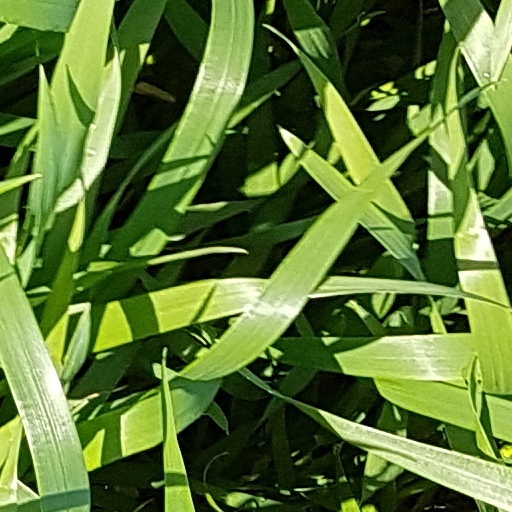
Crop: wheat